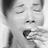
Emotion: neutral